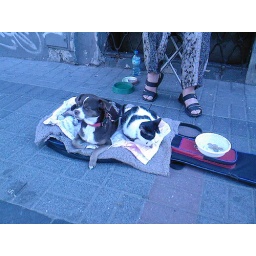
Busker in Warsaw with her dog AND cat